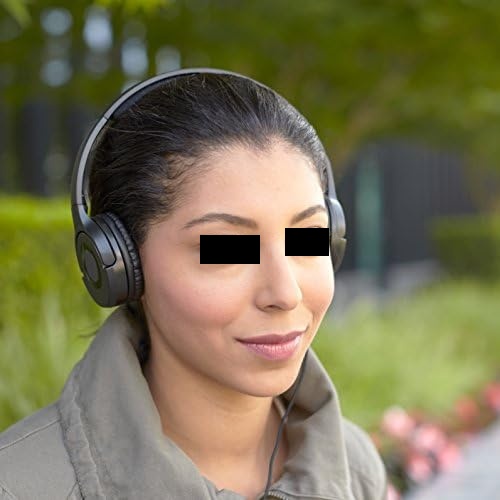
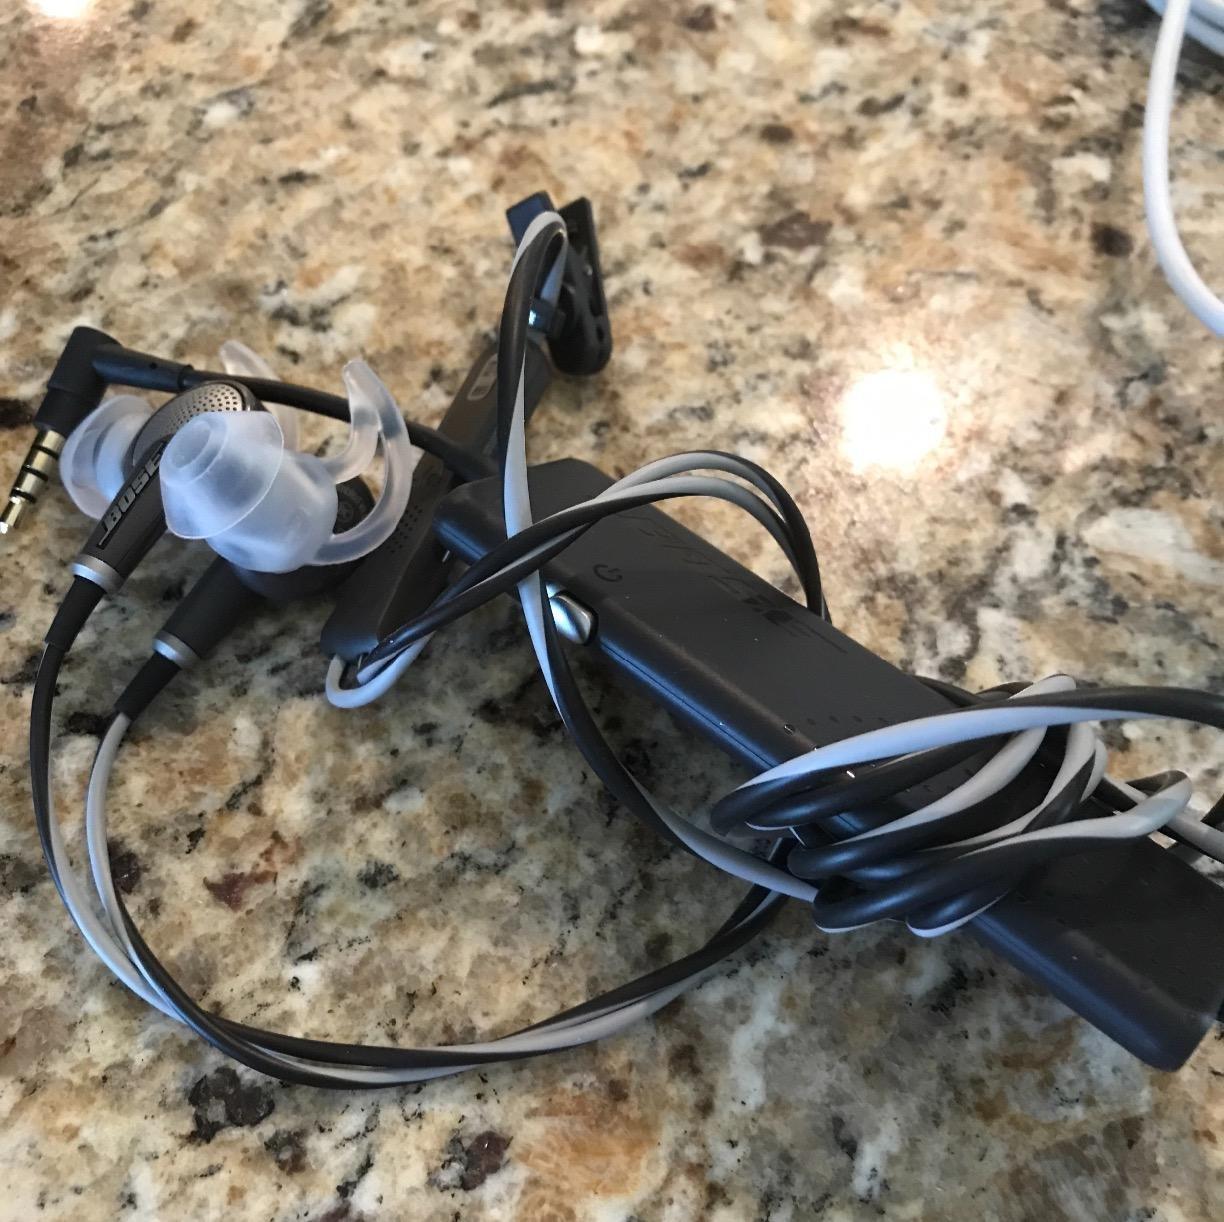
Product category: headphones
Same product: no